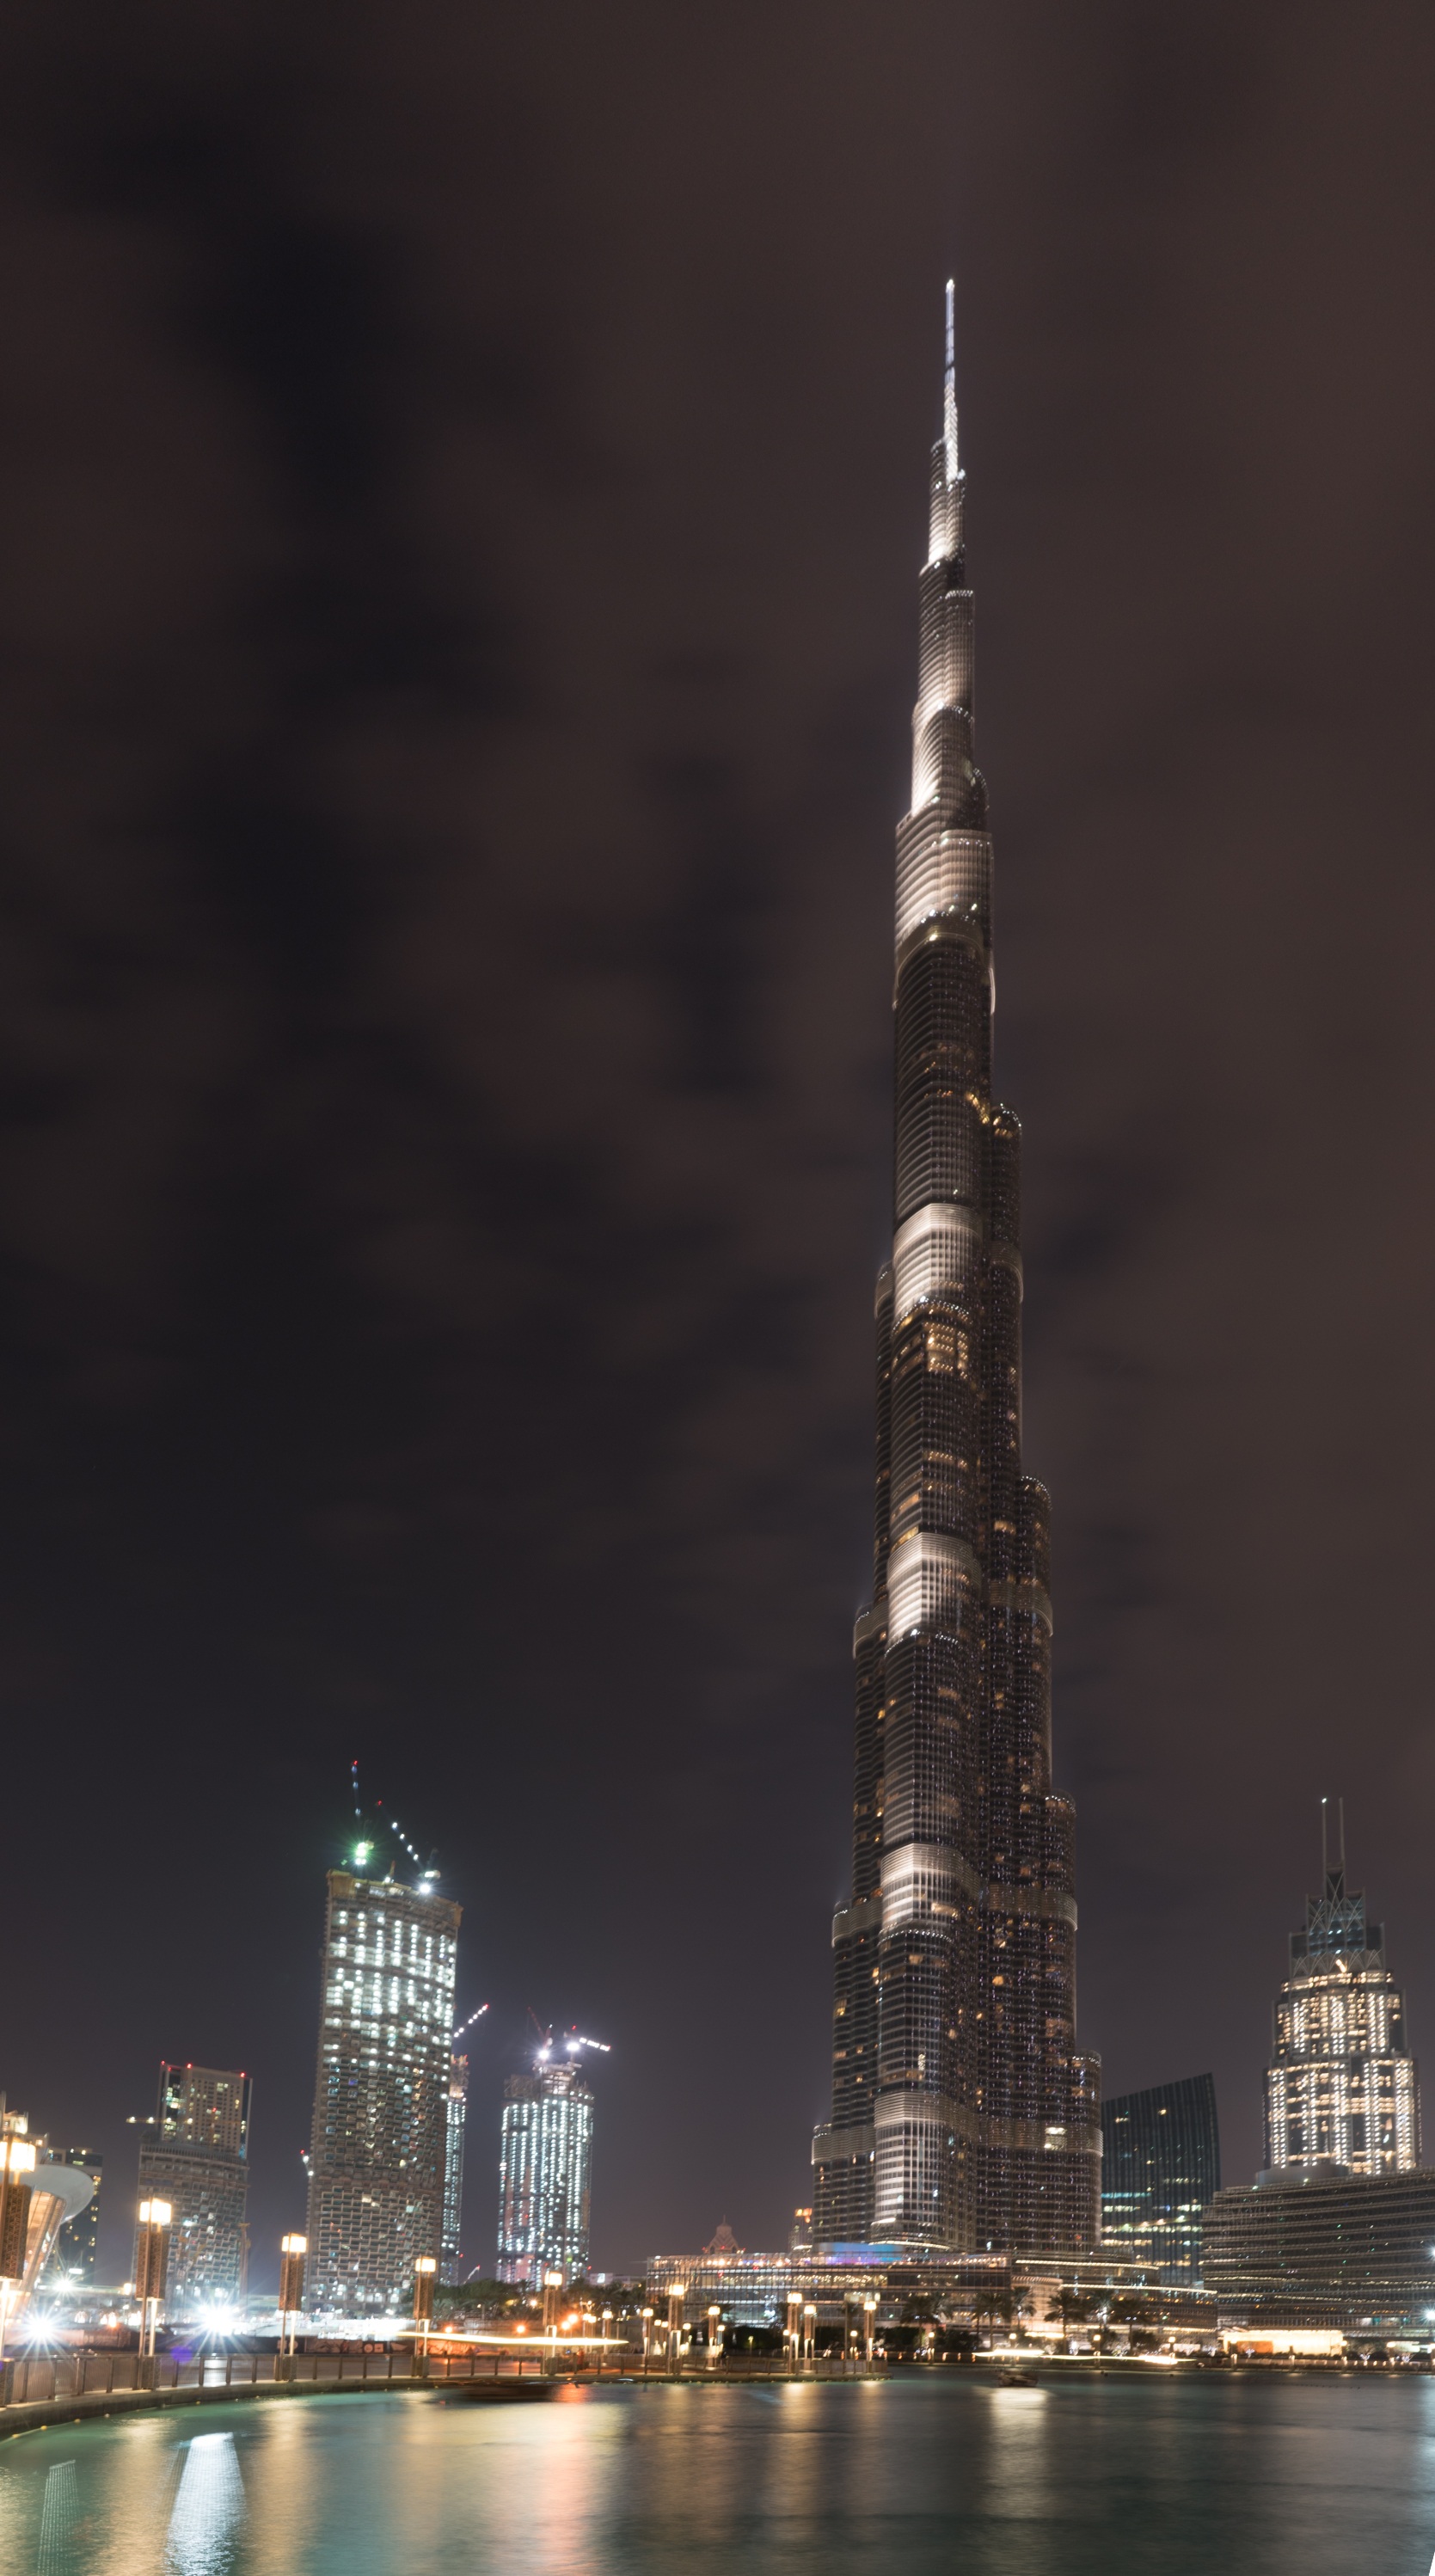
skyline, night, city, skyscraper, cityscape, reflection, tower, dubai, landmark, spire, uae, metropolis, burj khalifa